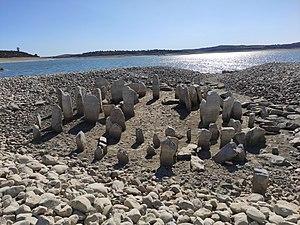
Le dolmen de Guadalperal, surnommé le « Stonehenge espagnol », est un monument mégalithique datant de 2000 à 3000 av. J.-C. situé à El Gordo dans la région de Campo Arañuelo, dans l'Estrémadure, en Espagne.